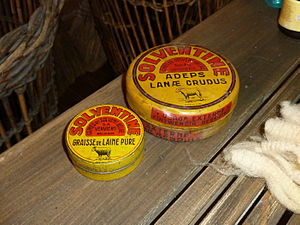
Lanolin
Dåser med indhold af lanolin
Lanolin er det naturlige fedtstof i fåreuld, anvendes bl.a. til salver og cremer.